List of Hindu temples in Indonesia

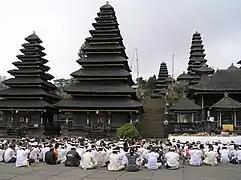
Mother temple Besakih, the largest Balinese Hindu temple in Indonesia

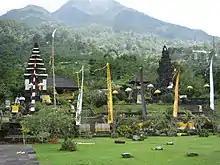
Pura Parahyangan Agung Jagatkarta in Bogor, West Java

"Pura" is Balinese Hindu temples. Balinese Hinduism is the continuation of Javanese Hindu Dharmic tradition developed in Java between the 8th to 15th century. After Islam toppled Hinduism in Java circa 15th century, the remnants of this ancient Indonesian Hinduism are confined in Bali. Balinese Hinduism incorporate native Austronesian and Hindu worship of ancestors batara-s in Balinese from Sanskrit pitr-s) next to the general ideas from Hinduism of Vedic deities, terms and rituals imported from India. In Bali, a "Pura" (Balinese temple) is designed as an open-air worship place within a walled compound. The compound walls have a series of intricately decorated gates without doors for the devotee to enter. The design, plan and layout of the holy "pura" follows a square layout.